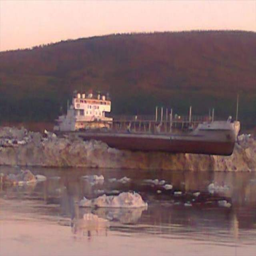
ship that somehow got stuck way up on a rock